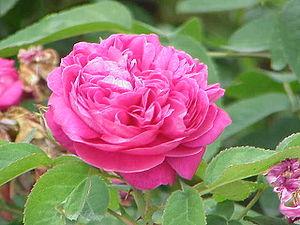
Les rosiers, ou églantiers, forment un genre de plantes, le genre Rosa de la famille des Rosaceae, originaires des régions tempérées et subtropicales de l'hémisphère nord. Ce sont des arbustes et arbrisseaux sarmenteux et épineux. Suivant les avis souvent divers des botanistes, le genre Rosa comprend de 100 à 200 espèces qui s'hybrident facilement entre elles.
Un rosier de Portland est une variante à tendance remontante et naine du rosier de Damas.